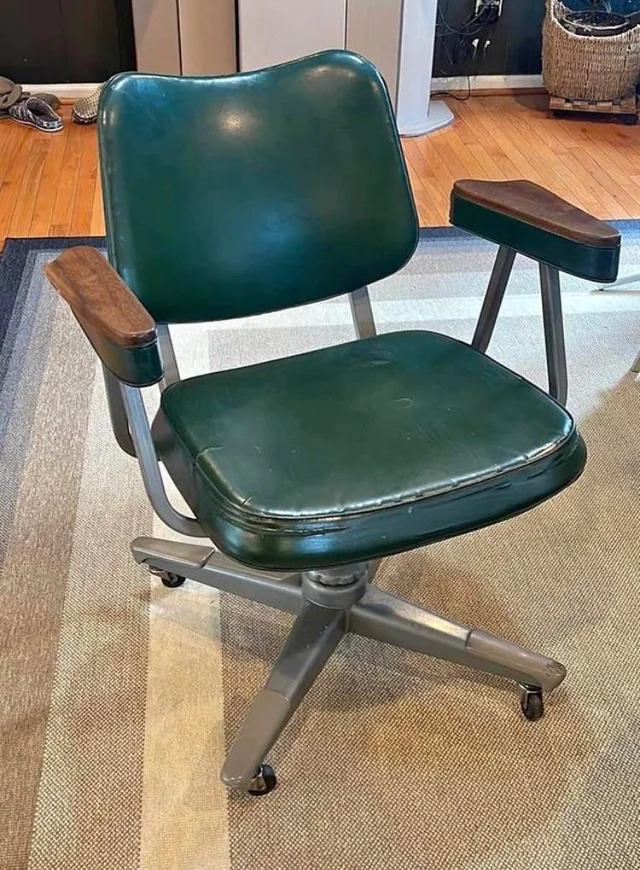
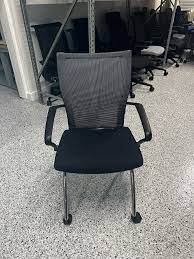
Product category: items_chair
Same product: no